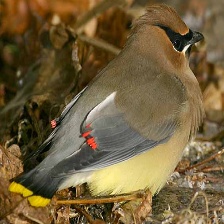
Species: CEDAR WAXWING
Scientific name: BOMBYCILLA CEDRORUM